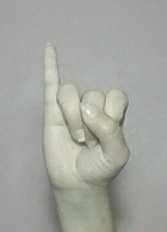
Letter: meem